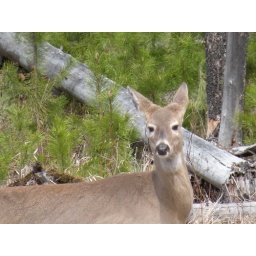
Listening to the fawn bleet I was blowing. Shows the new pine trees in the background.